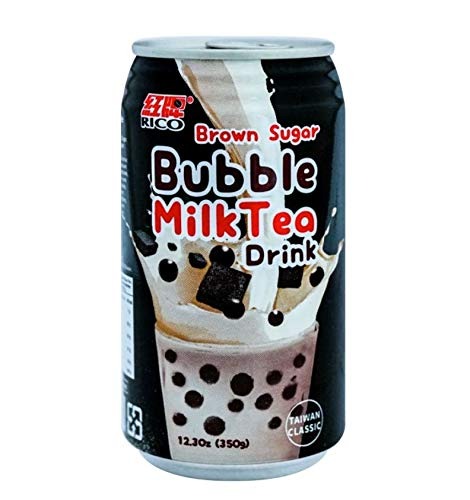
Item Name: Taiwan Classic Bubble Milk Tea Drink 12.3 oz (Brown Sugar, 24 Count)
Bullet Point 1: 12.3 oz / 350 g / Can
Bullet Point 2: Pack of 24
Bullet Point 3: Product of Taiwan 台湾黑糖珍珠奶茶
Value: 295.2
Unit: Ounce

Price: 22.99